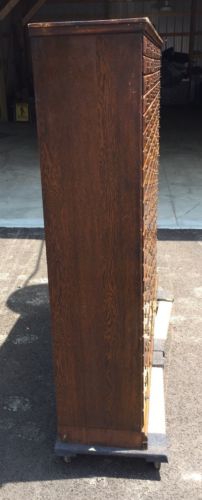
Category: cabinet